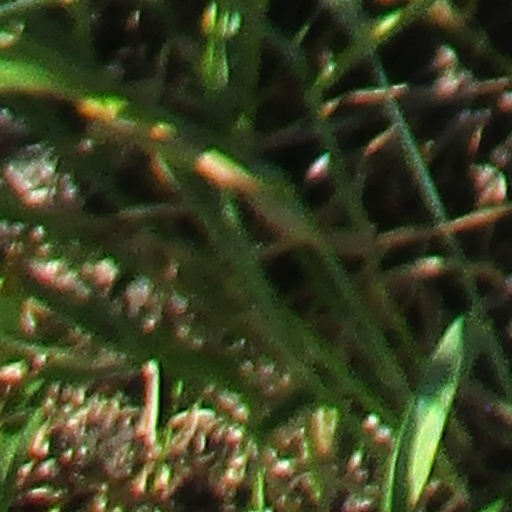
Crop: wheat